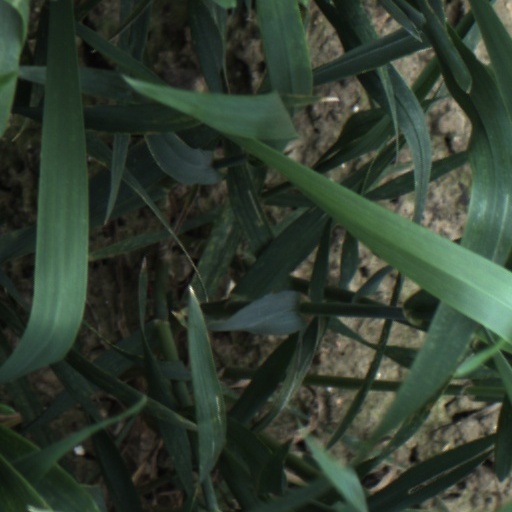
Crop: wheat